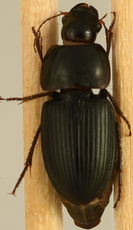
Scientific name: Anisodactylus dulcicollis
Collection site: Blandy Experimental Farm Site (BLAN), plot BLAN_003